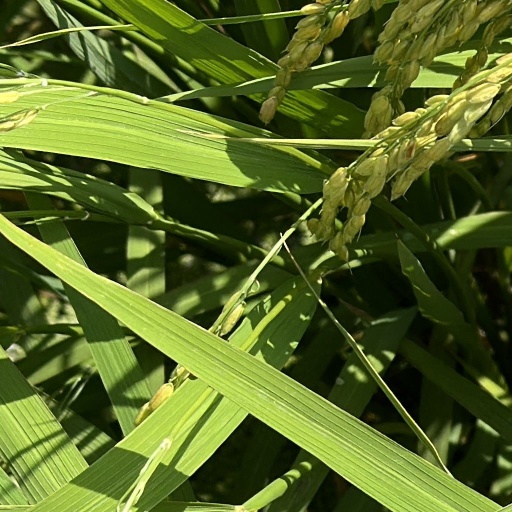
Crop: rice